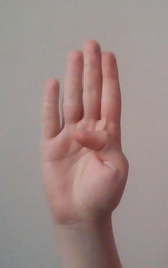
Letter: kaaf